Superman (2025 film)

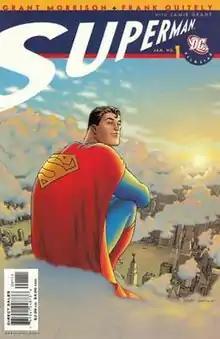
Writer and director James Gunn took specific inspiration from the comic book series "All-Star Superman" (2005–2008) by Grant Morrison and Frank Quitely. He included the cover art for the comic's first issue (pictured) in the film's announcement.

In April 2022, Discovery, Inc. and WarnerMedia merged to become Warner Bros. Discovery (WBD), led by president and CEO David Zaslav. The new company was expected to restructure DC Entertainment and Zaslav began searching for an equivalent to Marvel Studios president Kevin Feige to lead the new subsidiary. Zaslav and WBD felt DC lacked a "coherent creative and brand strategy" and were underusing Superman. Over the years, Gunn considered how he would approach Superman if he were ever given another opportunity, and around late August 2022 he was hired to work on a Superman film that was not a sequel to "Man of Steel" and would be standalone from the DCEU. Zaslav spent time with Gunn while he was writing the script.